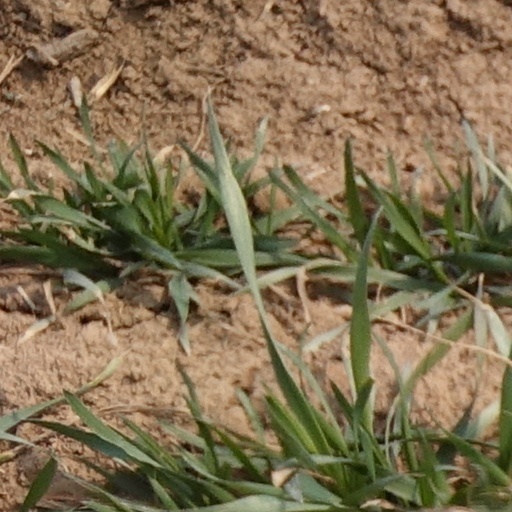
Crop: wheat